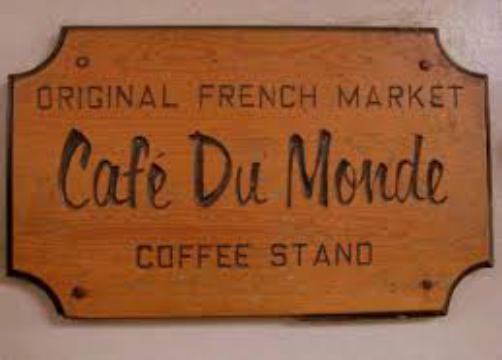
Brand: Cafe du Monde
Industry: Food